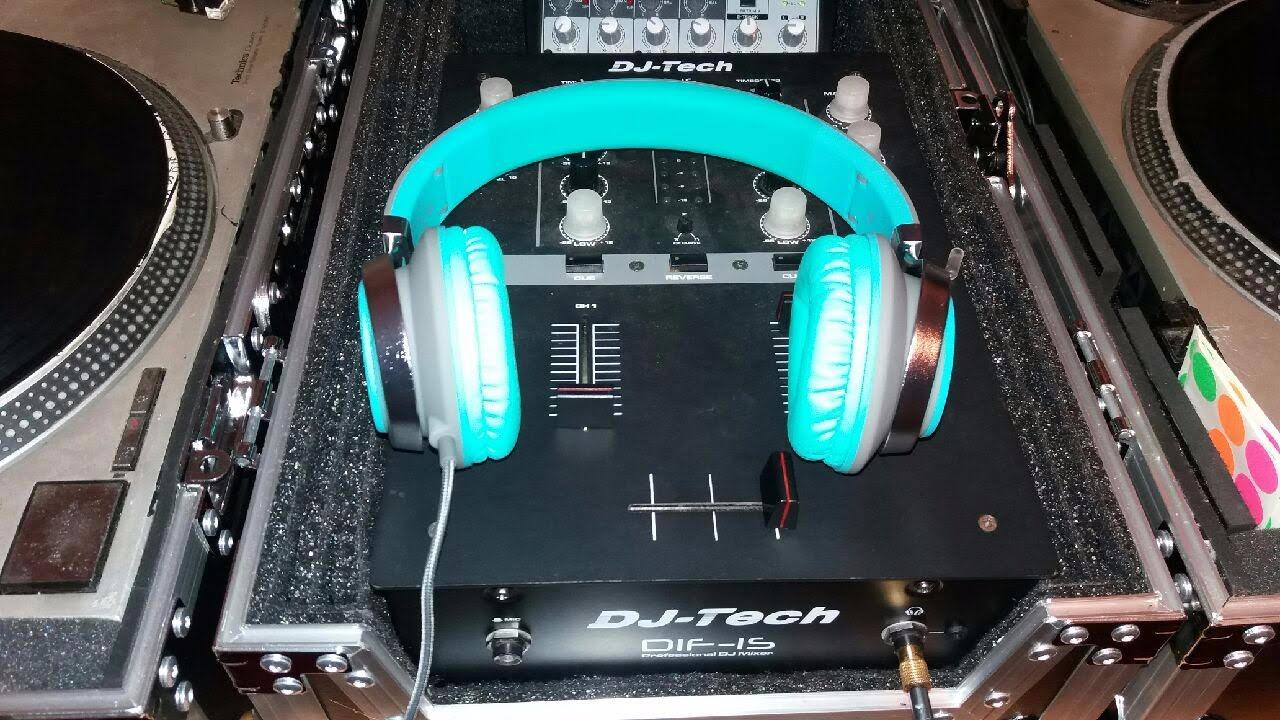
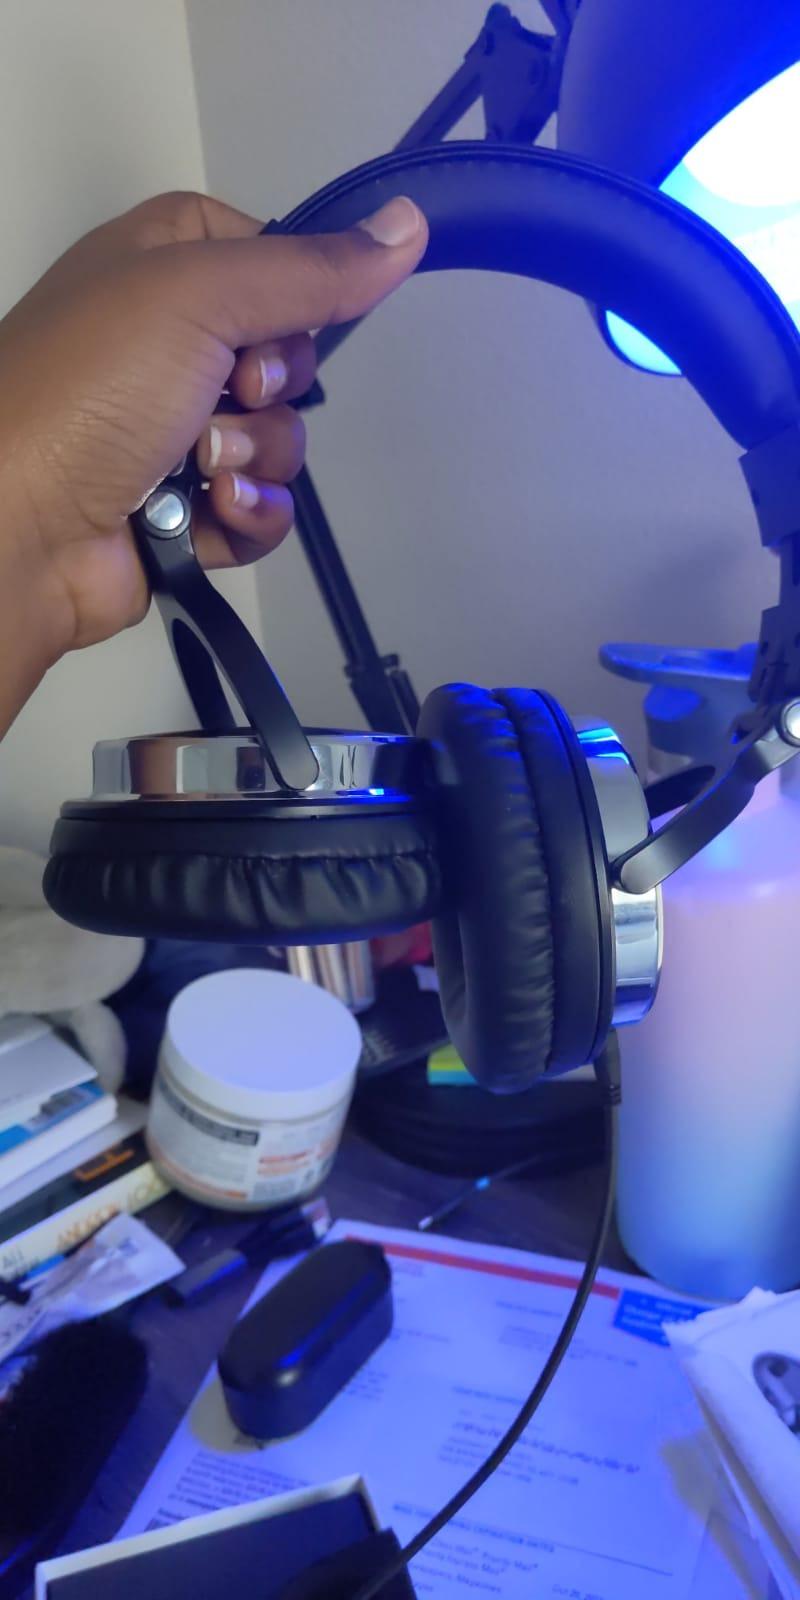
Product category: headphones
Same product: no